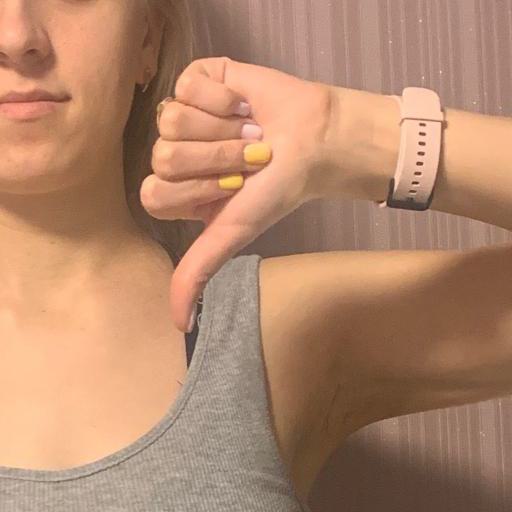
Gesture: dislike